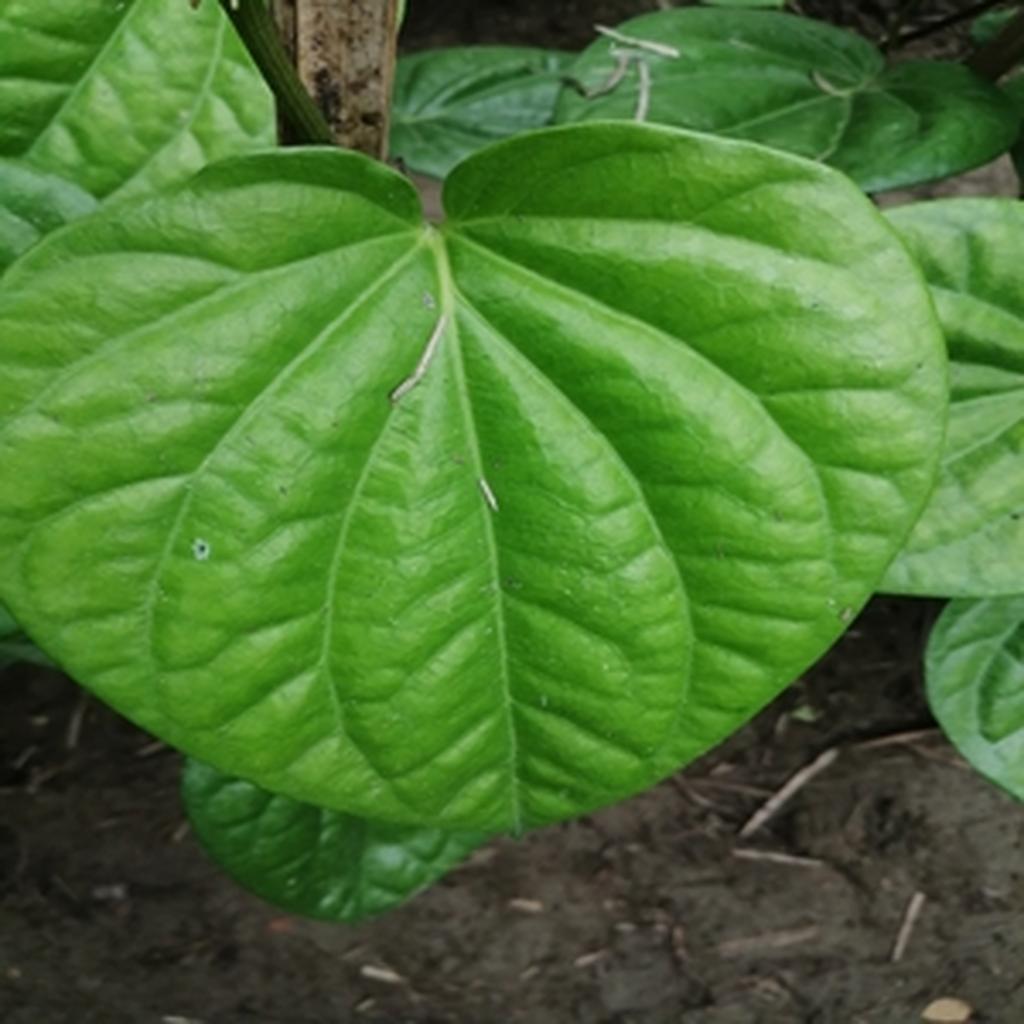
Label: Healthy_Leaf